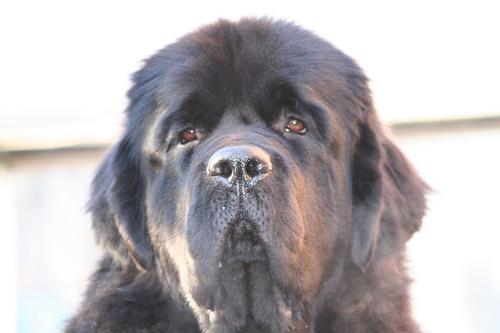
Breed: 215-n000031-Newfoundland